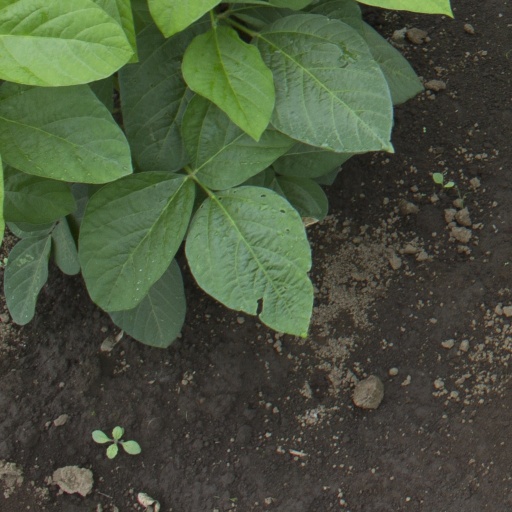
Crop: soybean